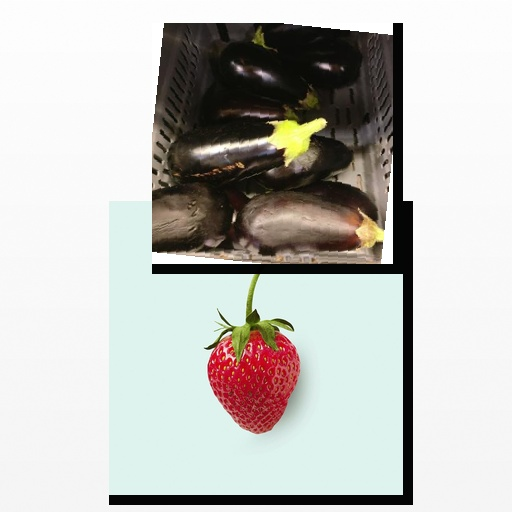
Food items: strawberry, eggplant